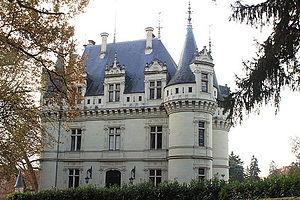
Château de Marson, Fr-49-Rou-Marson.
Cet article recense les monuments historiques du sud de Maine-et-Loire, en France.
Le château de Marson est un château situé à Rou-Marson, en France.
Rou-Marson est une commune française, située dans le département de Maine-et-Loire, en région Pays de la Loire.